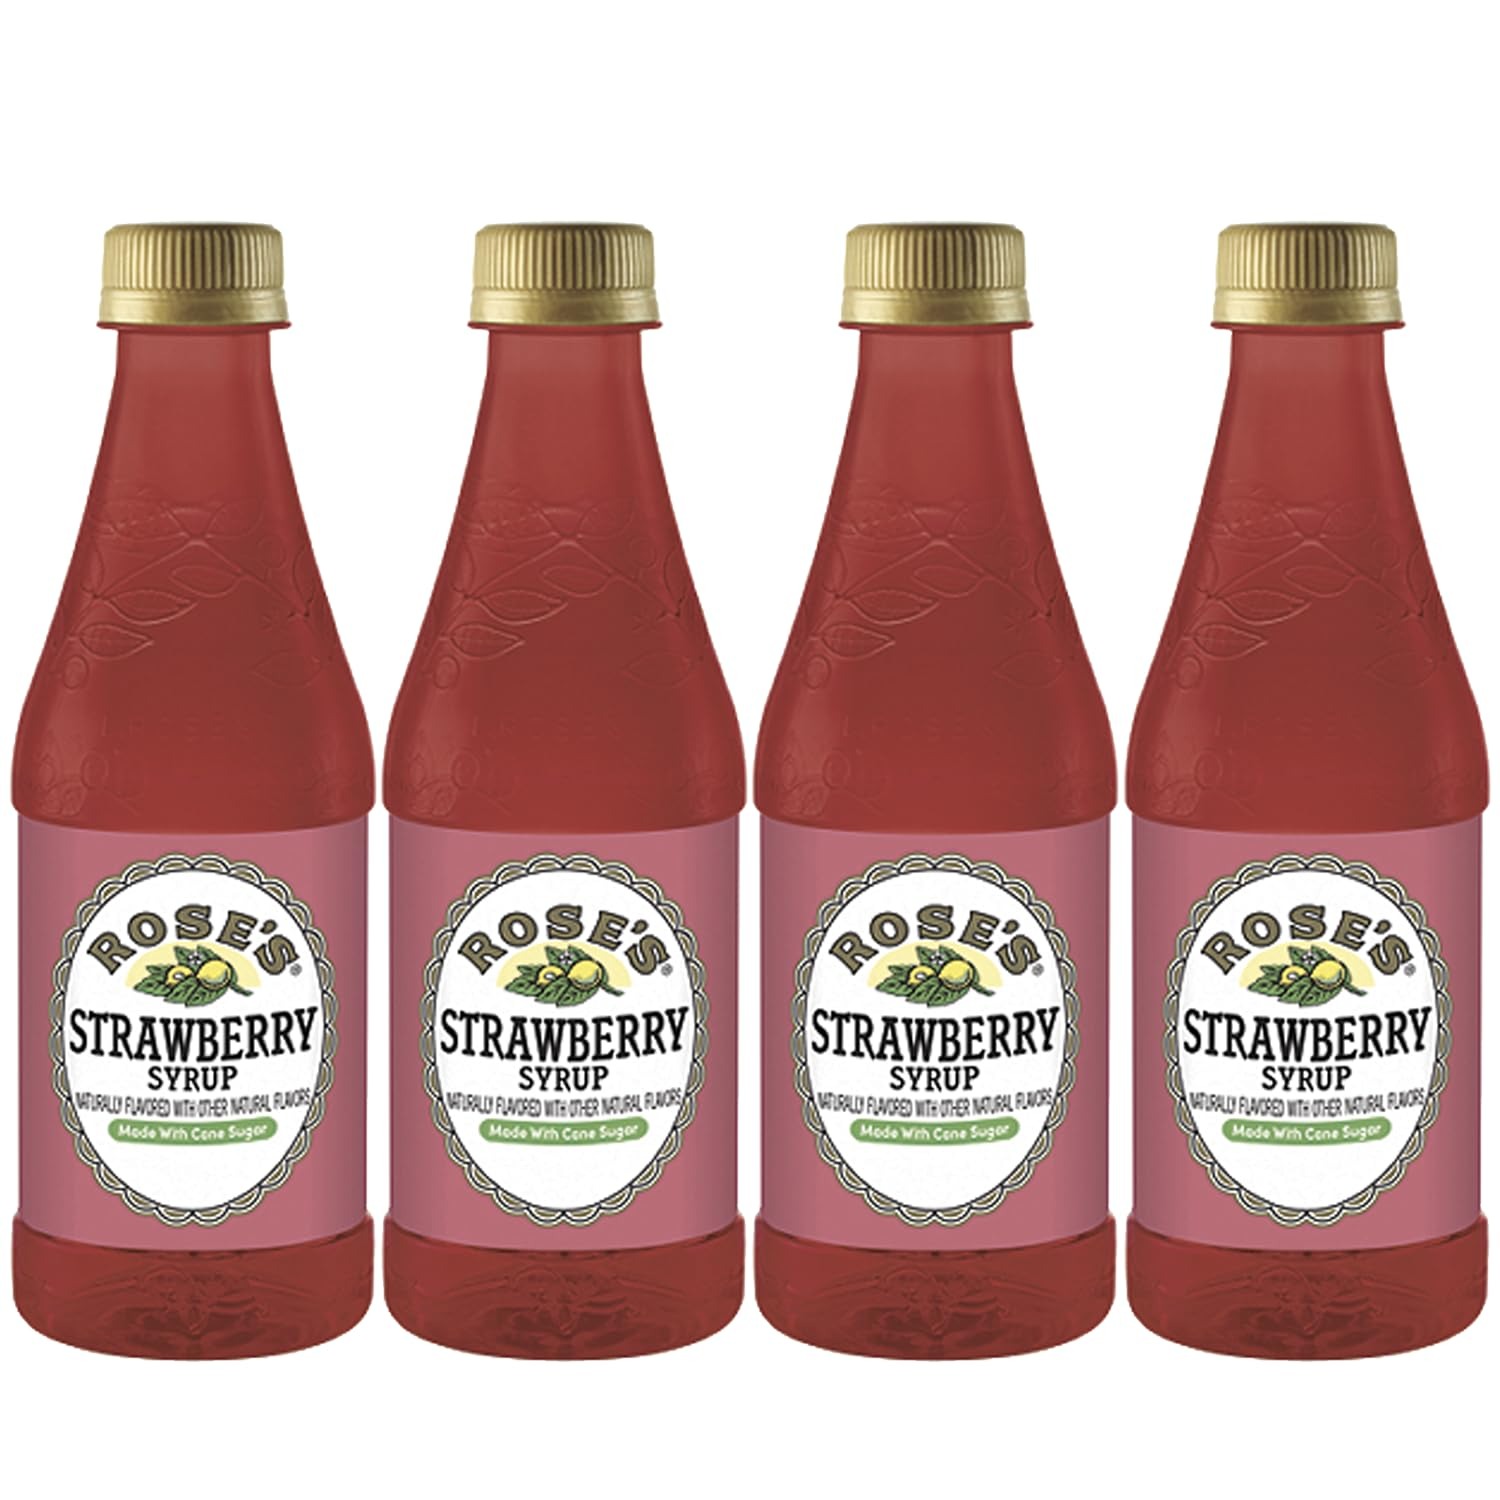
Item Name: Rose’s Sweetened Strawberry Syrup 12oz Bottle | Perfect for Cocktails, Beverages, and Mixers
Bullet Point 1: Strawberry Syrup: Infused with the vibrant essence of ripe, sun-ripened strawberries, delivering a refreshing burst of flavor. It enhances a variety of beverages with a consistent and perfectly balanced fruity taste. Whether you're mixing craft cocktails, mocktails, seasonal drinks, or adding a sweet strawberry touch to tea or lemonade, this syrup is an ideal choice for a delicious, fruity upgrade.
Bullet Point 2: Trusted for Over a Century: Rose’s has been the go-to brand for premium mixers for more than 100 years, earning the trust of bartenders and cocktail enthusiasts alike.
Bullet Point 3: Exceptional Quality: Renowned for its consistent, high-quality mixers, Rose’s ensures your cocktails are always perfectly balanced and flavorful.
Bullet Point 4: Versatile Flavor Range: Available in a variety of flavors, including Lime, Grenadine, Peach, Blueberry, Sweet and Sour, Strawberry, and Simple Syrup, to complement a wide array of cocktail recipes.
Bullet Point 5: Perfect for Classic & Modern Cocktails: Whether you're mixing timeless drinks or creating new concoctions, Rose’s mixers add a touch of excellence to every beverage.
Value: 12.0
Unit: Fl Oz

Price: 26.98